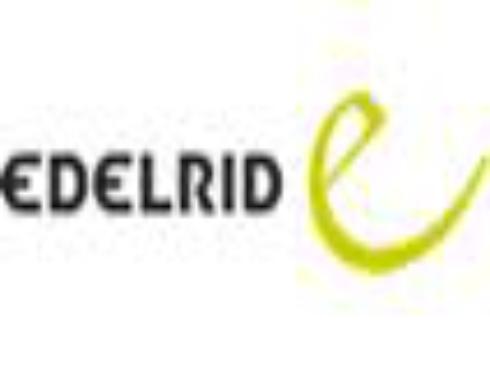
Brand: Edelrid
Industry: Sports